William I, Count of Holland

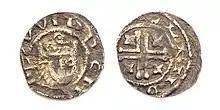
Dutch penny struck by William I

William was born in The Hague, but raised in Scotland. He participated in the Third Crusade under Emperor Frederick I alongside his father, Floris, and his uncle Otto of Bentheim. He started a revolt against his brother, Dirk VII and became count in Friesland after a reconciliation. Friesland was considered a part of Holland by the counts of Holland. His niece Ada inherited Holland in 1203, but William refused to accept this. After a war of succession, known as the Loon War (1203–1206), William won the county. Ada and her husband, Louis II of Loon, were supported by the bishop of Liège, bishop of Utrecht, and the count of Flanders. William was supported by the duke of Brabant and by the majority of the Hollanders.